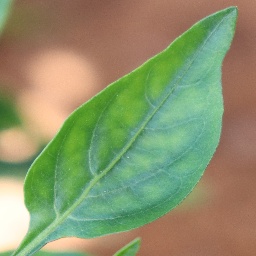
Label: healthy